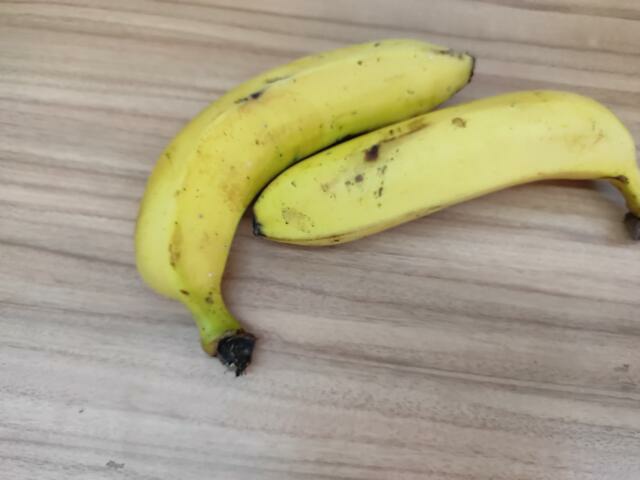
Label: Ripe_Banana